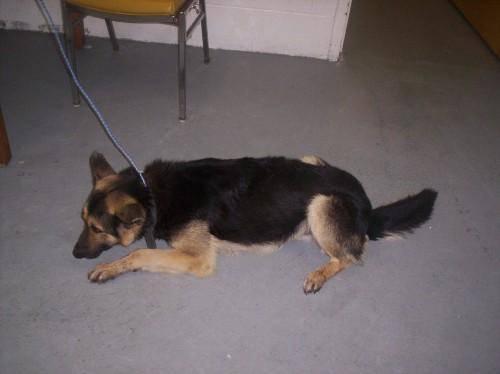
dog